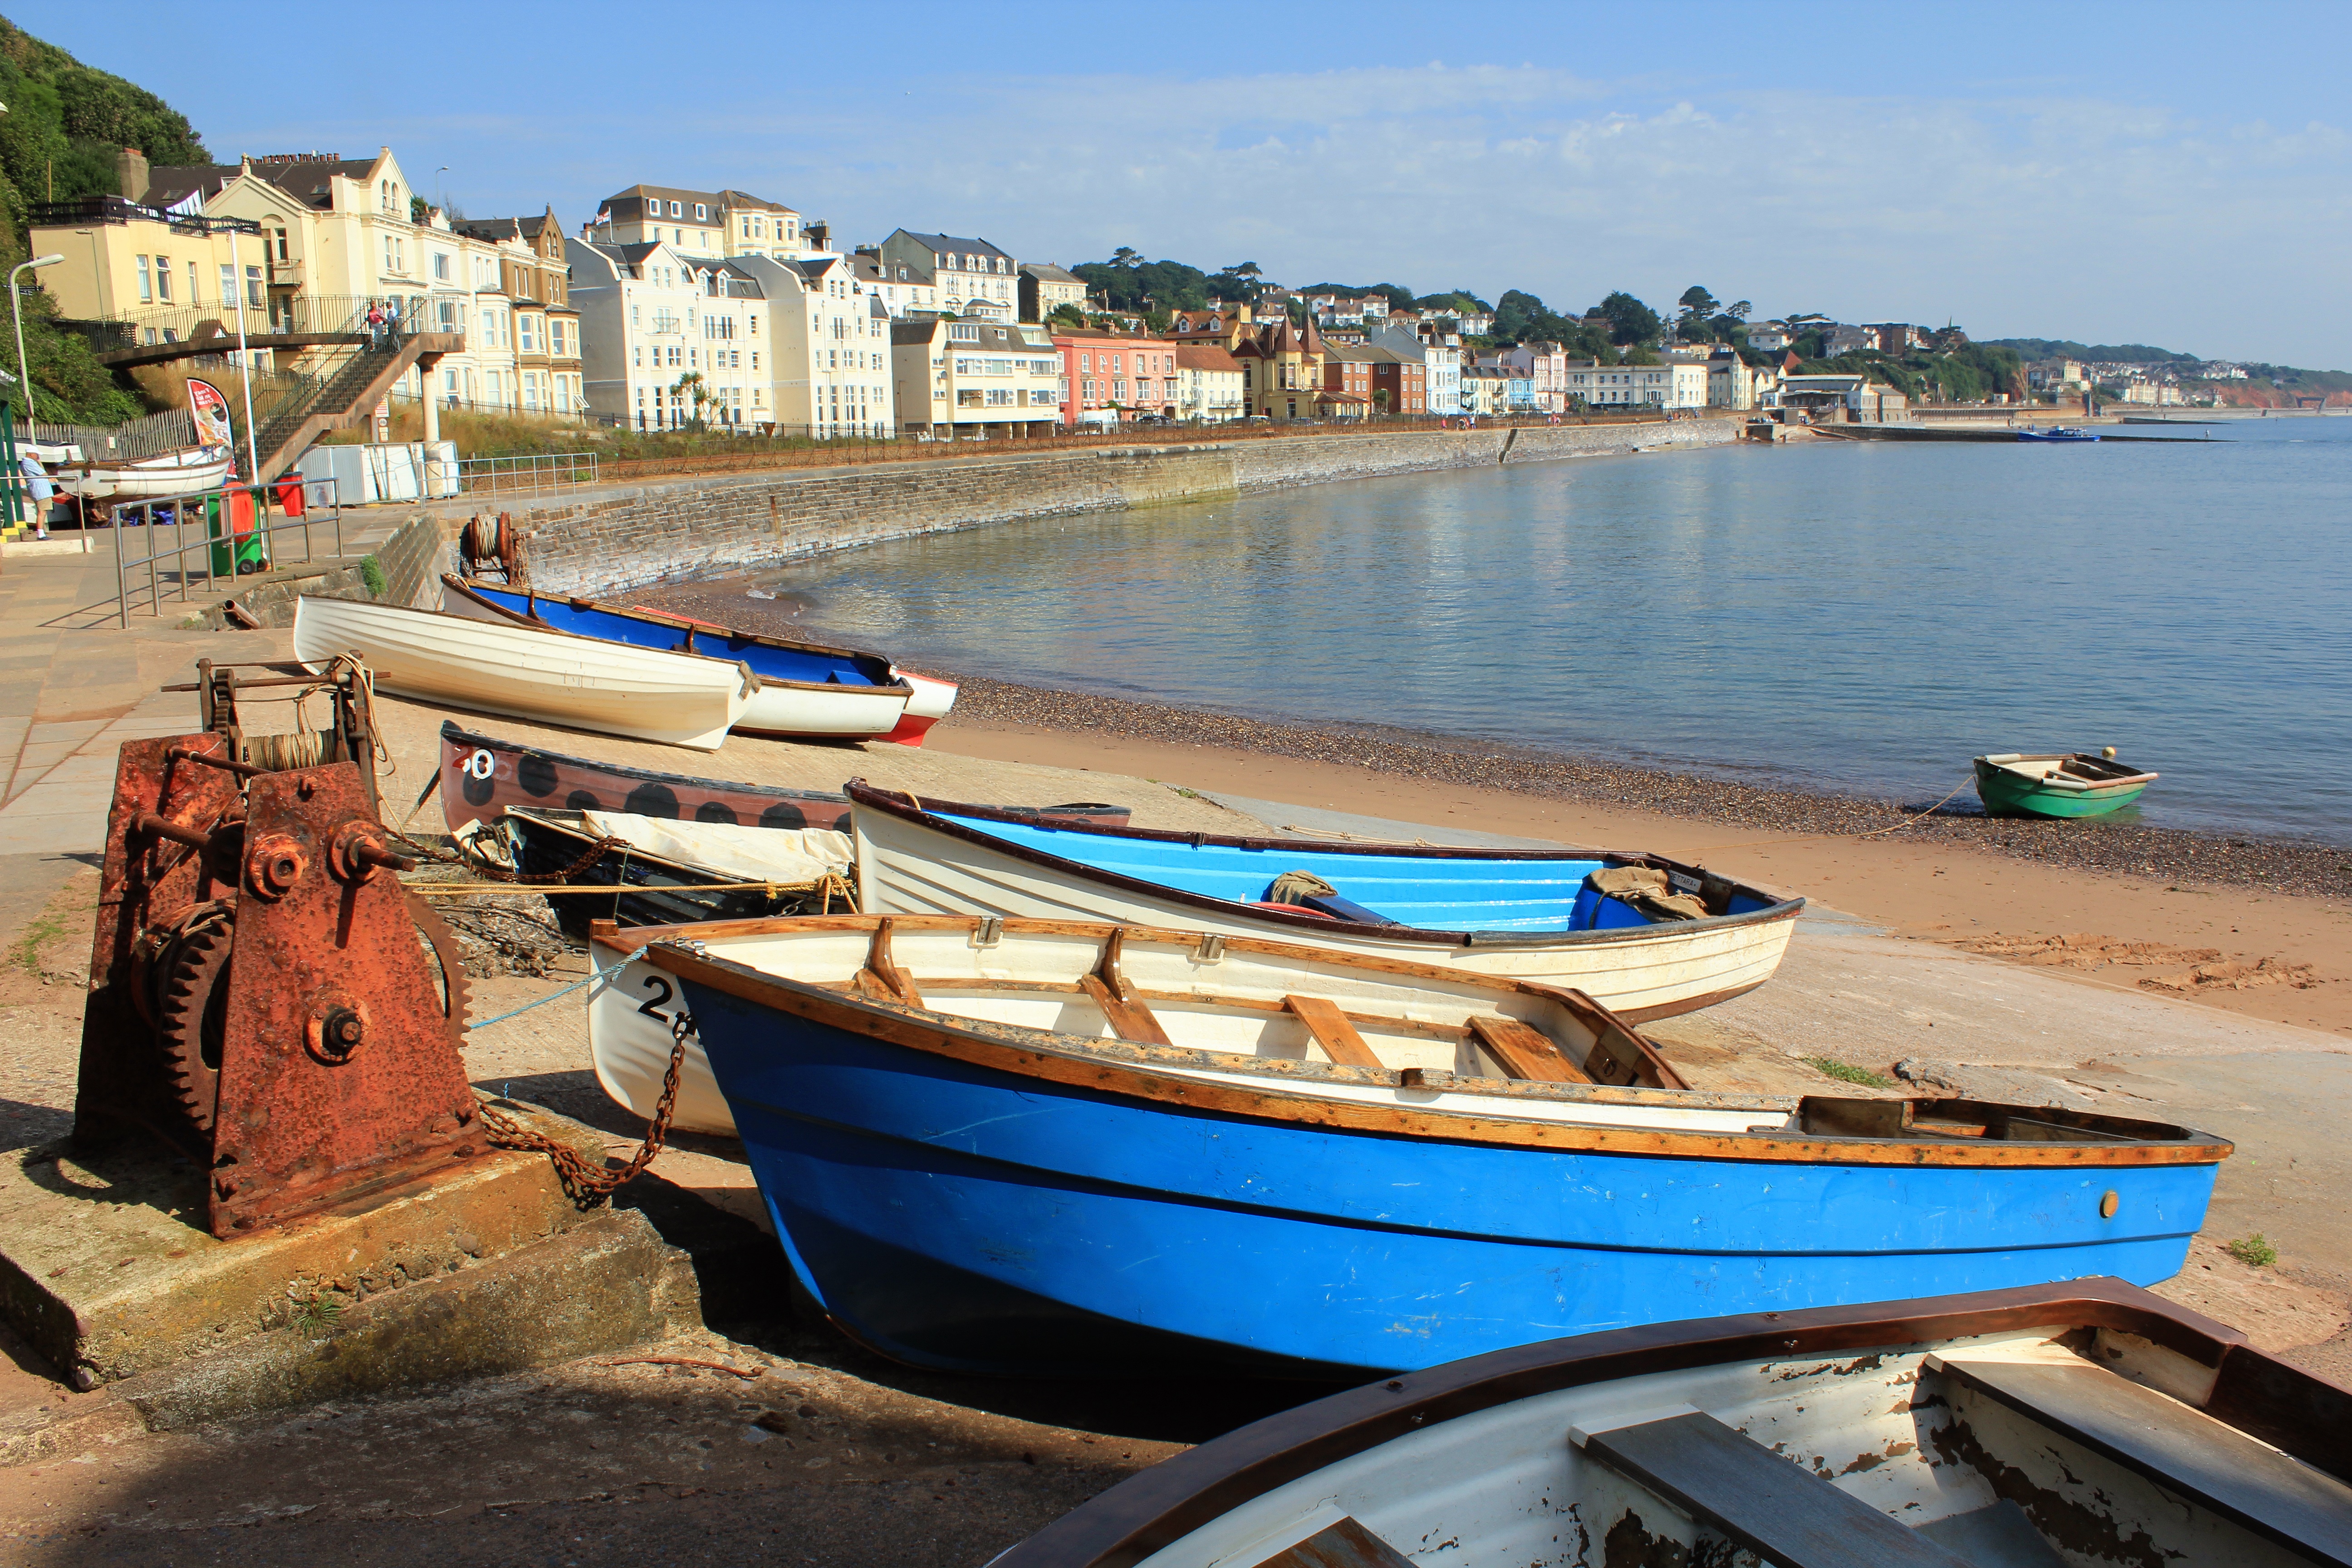
beach, sea, coast, water, sand, cloud, sky, sun, boat, shore, town, view, coastal, tide, summer, vacation, tourist, travel, seaside, vehicle, scenery, bay, harbor, blue, tourism, seashore, waterway, motorboat, uk, england, south, west, waves, nautical, resort, boating, scene, english, watercraft, devon, saltwater, seafront, fishing vessel, oceanic, oceanfront, dawlish, teignmouth, watercraft rowing